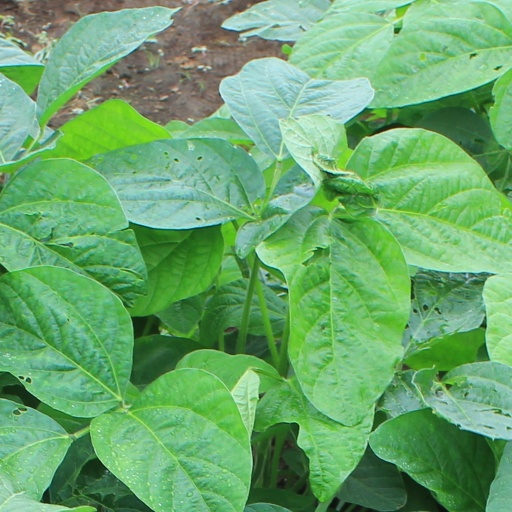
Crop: soybean